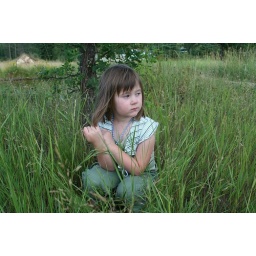
Morgan sitting in the grass giving a very interesting, contemplative look